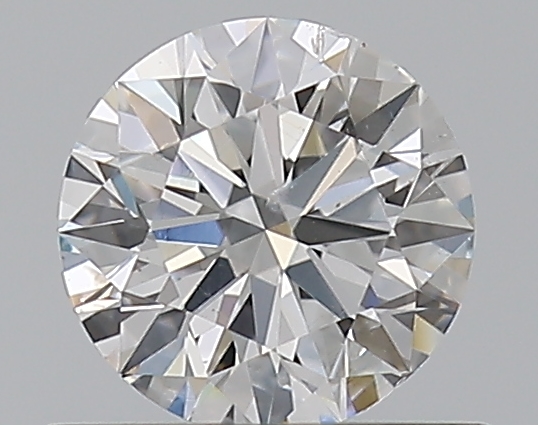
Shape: round
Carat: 0.5
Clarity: SI1
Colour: D
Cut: EX
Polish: EX
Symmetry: VG
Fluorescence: M
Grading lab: GIA
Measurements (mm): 5.1 x 5.12 x 3.12